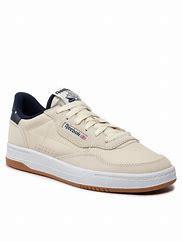
Brand: Reebok
Model: Court Peak